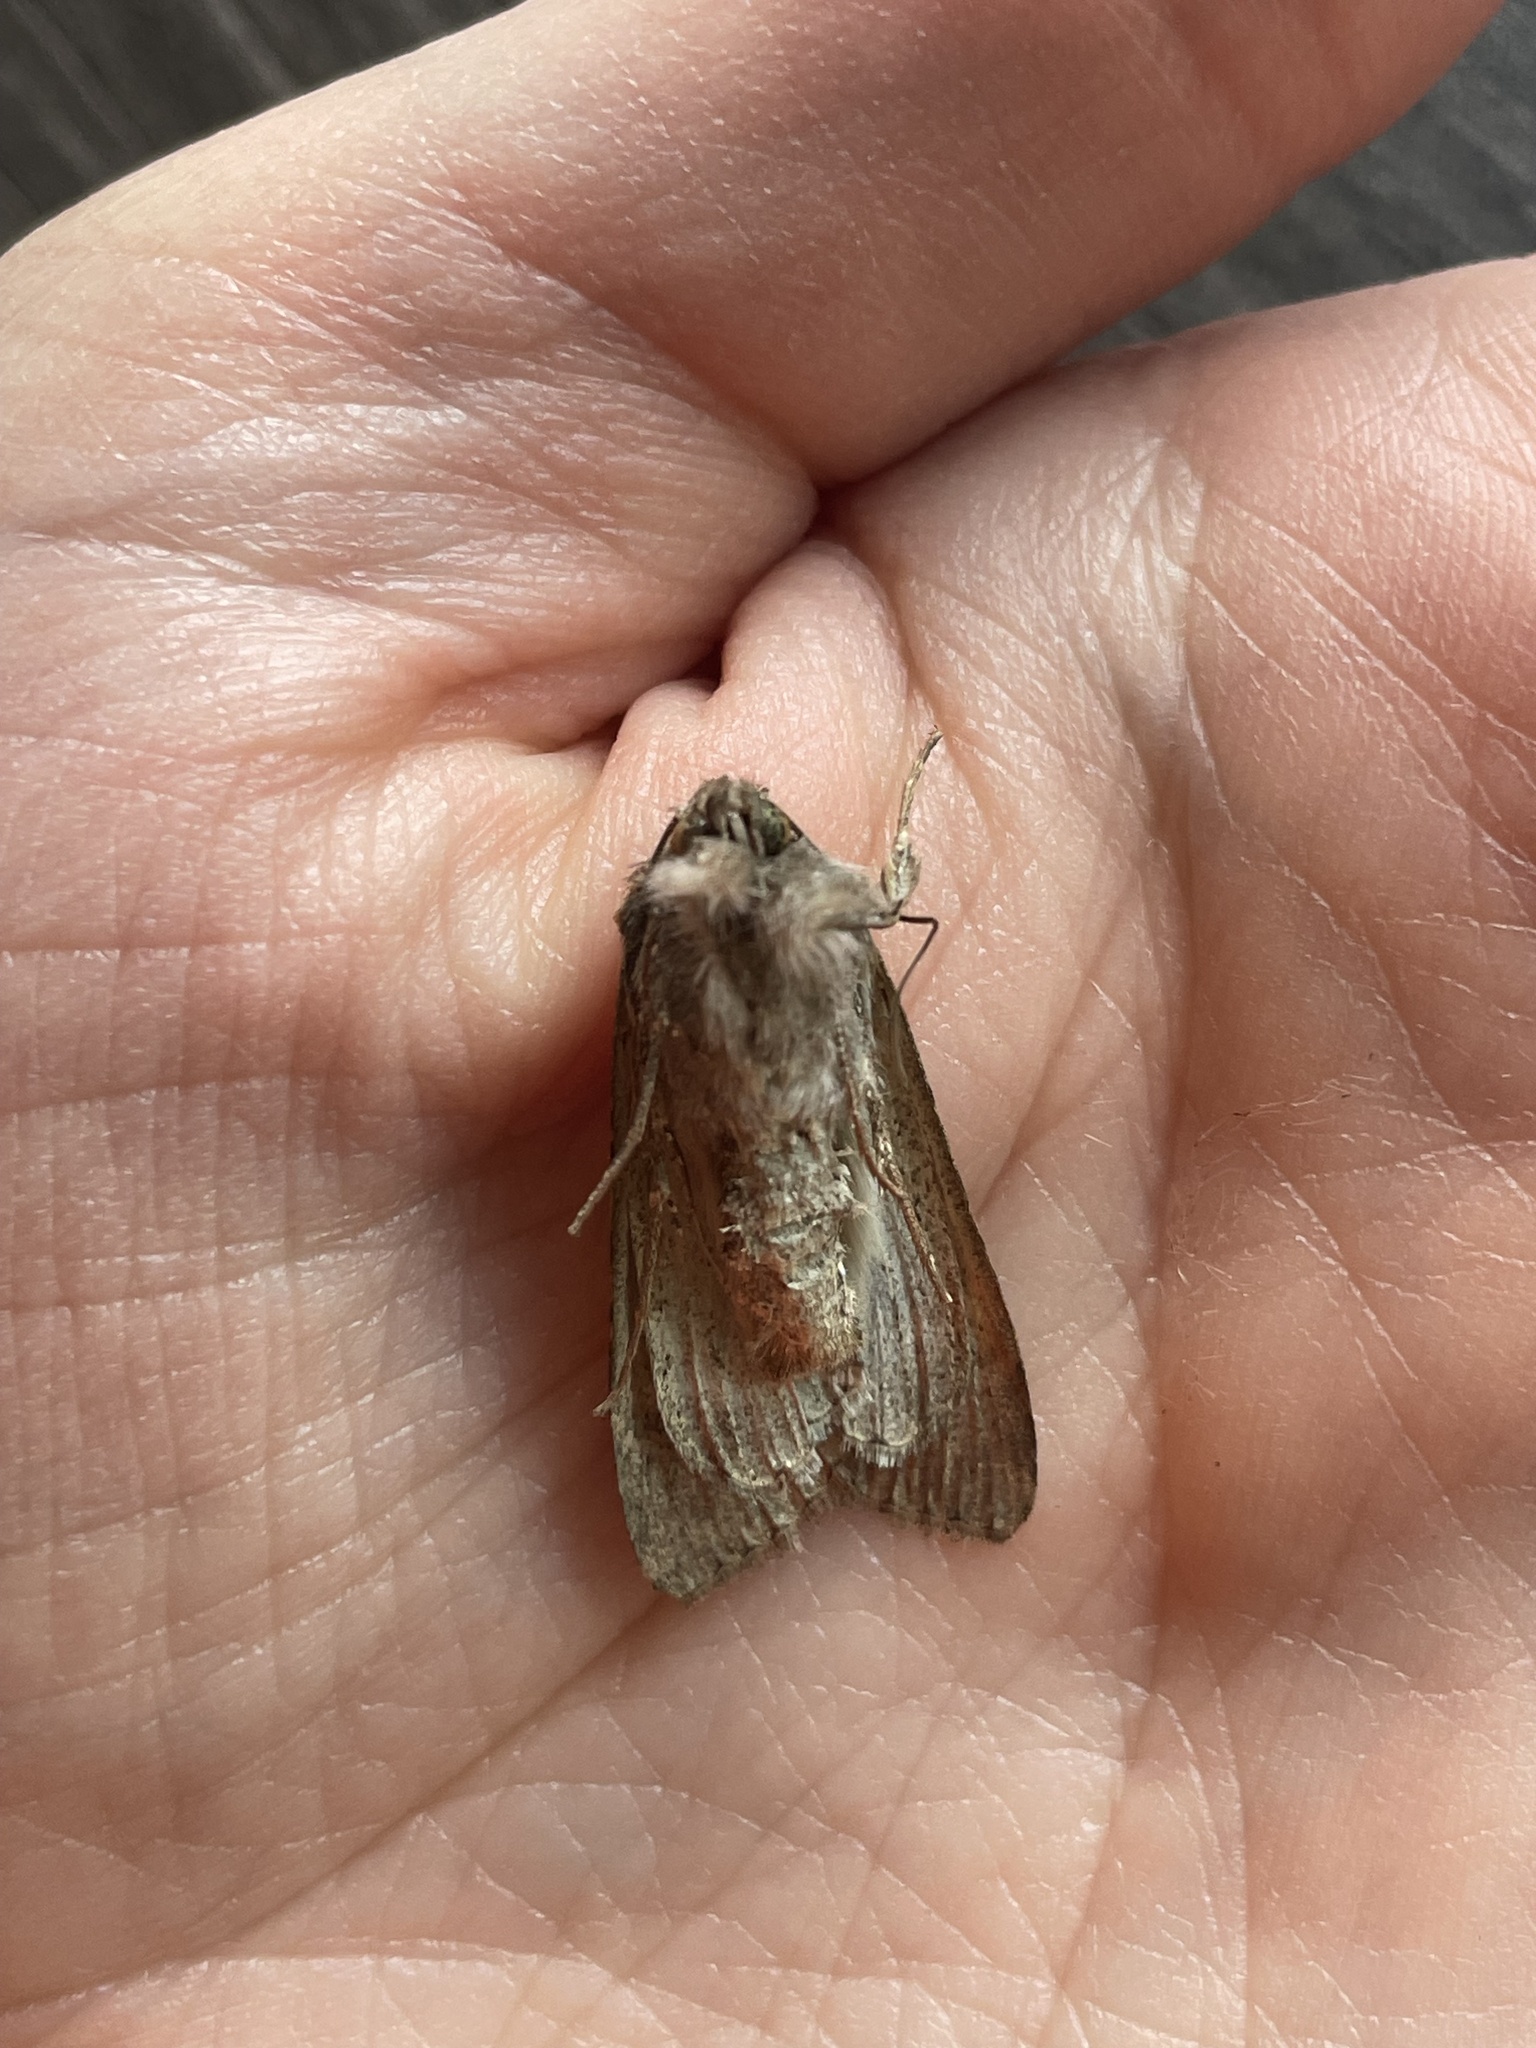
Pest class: cutworms